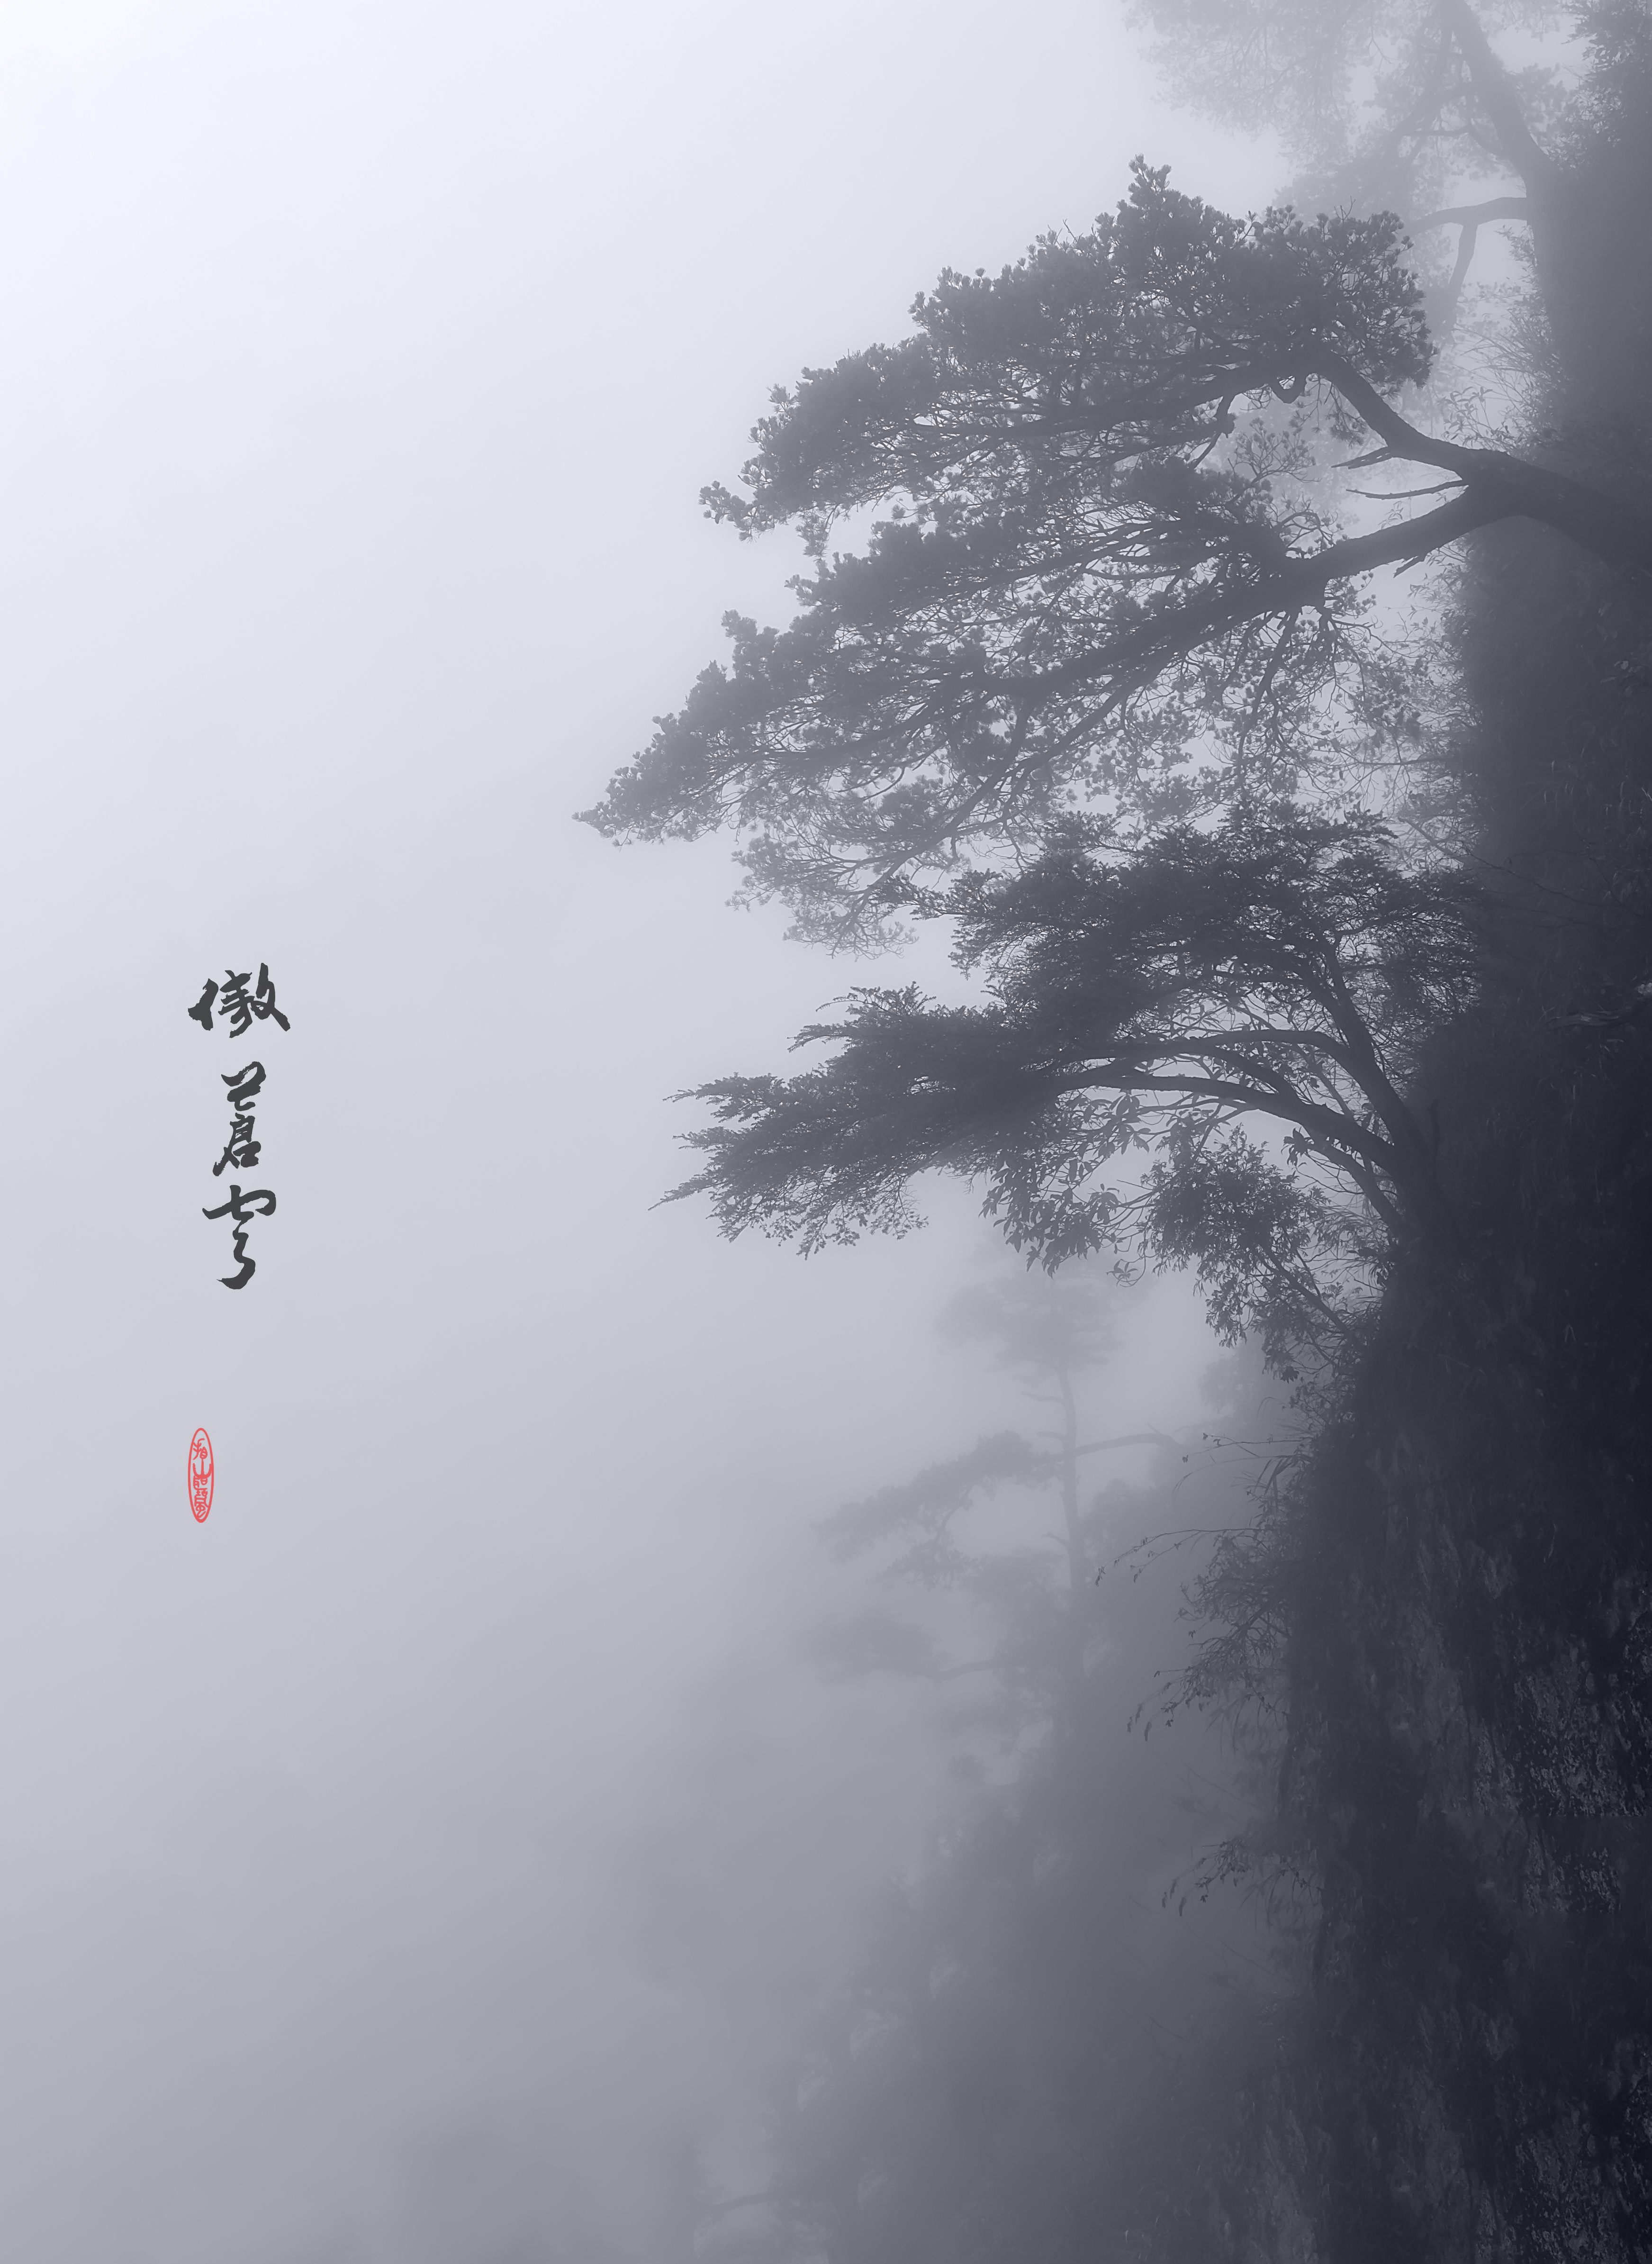
forest, atmosphere, water, plant, fog, cloud, natural landscape, grey, twig, tree, wood, sky, haze, landscape, mist, trunk, monochrome photography, monochrome, lake, darkness, evergreen, winter, freezing, conifer, reflection, woodland, tropical and subtropical coniferous forests, old growth forest, pine family, wind, evening, ocean, fir, pine